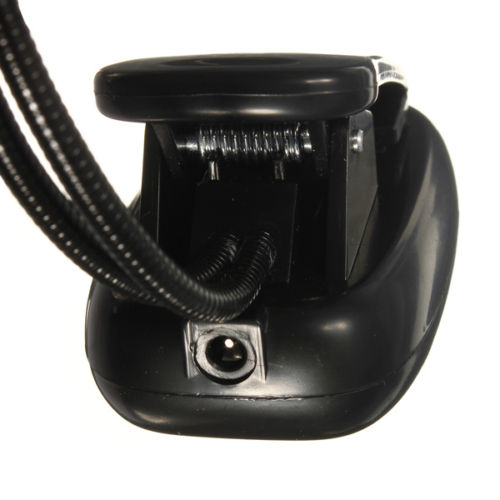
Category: lamp